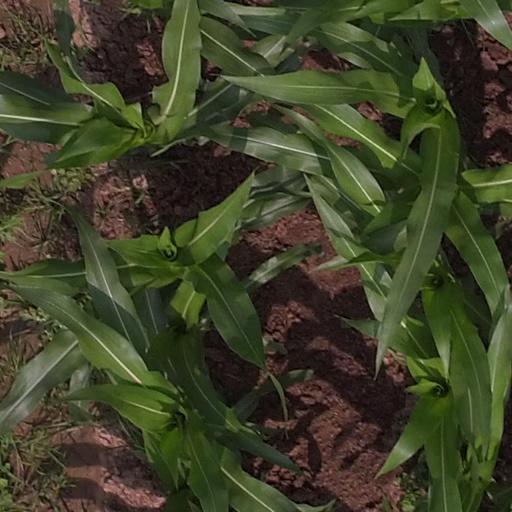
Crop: maize; corn